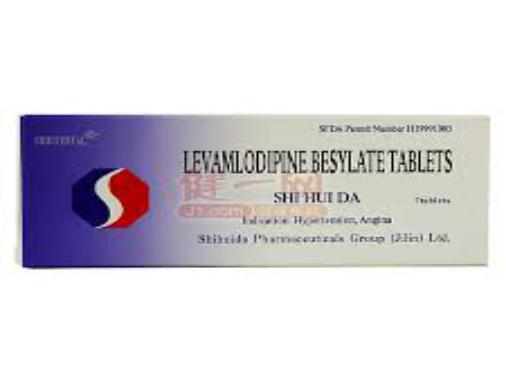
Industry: Medical